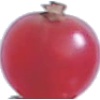
Label: redcurrant